Tondano

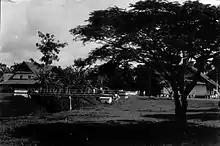
Tondano in 1900–1920

Tondano is the capital of Minahasa Regency, mainly in the district of West Tondano (Kecamatan Tondano Barat), in Sulawesi, Indonesia. The city is located in the highlands on the shores of Lake Tondano near Mount Tondano, and enjoys cool temperatures. The city can be reached from Manado around 35 km to the south via Tomohon city, through an eastern route via Kecamatan Tombulu, or through north-east via Airmadidi (the capital of North Minahasa Regency).